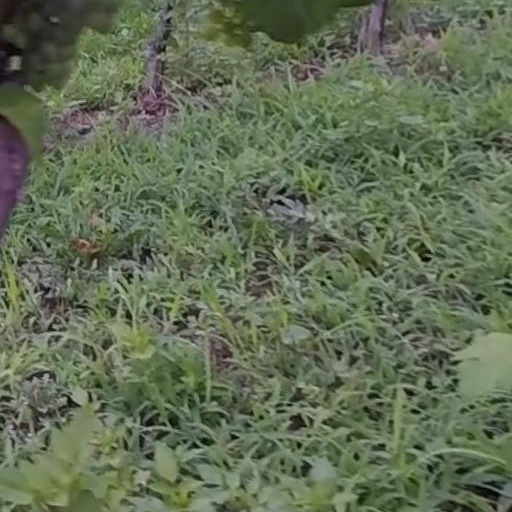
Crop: grape